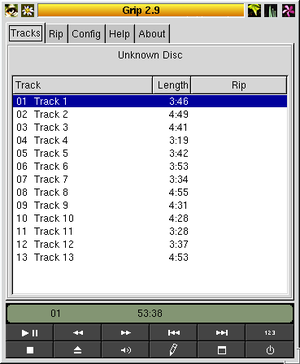
Grip 2.9. Русский: Список треков.
Grip est un logiciel qui permet l'extraction de pistes de CD-ROM audio, qui sont en format WAVE, et comprimez-les sur MP3 et d'autres formats. Il a été abandonné en 2005 après la version 3.3.1, et n'a pas été maintenu. En 2017, un nouveau développeur a pris le relais et a publié la version 3.3.5 en avril 2017.